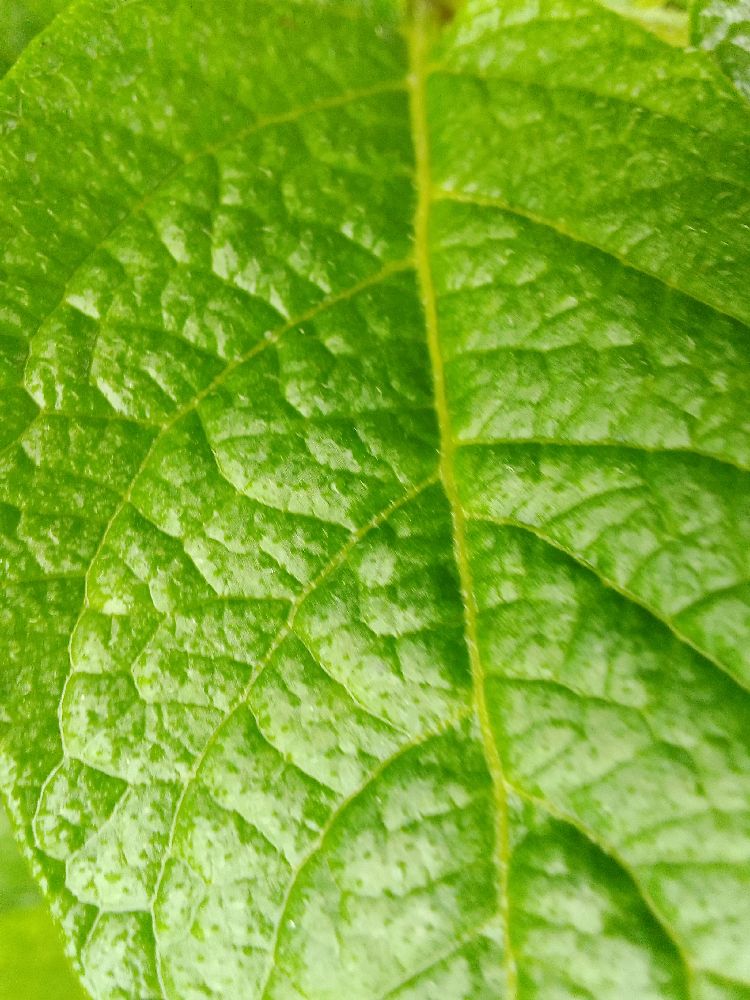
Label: Healthy